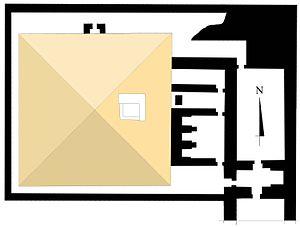
La pyramide d'Ipout Iʳᵉ est située au nord-est du complexe pyramidal de Téti à Saqqarah.